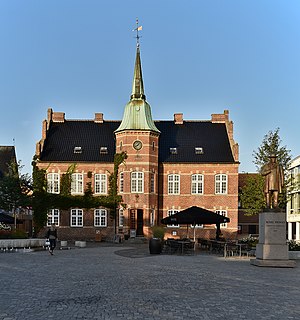
Fredede bygninger i Silkeborg Kommune
Tidl. Silkeborg Rådhus (fra 1857), set mod vest. (FBB 207525) This is a photo of a listed building in Denmark, number 740-15947-1 in the Heritage Agency of Denmark database for Listed Buildings.
Denne liste over fredede bygninger i Silkeborg Kommune viser alle fredede bygninger i Silkeborg Kommune, bortset fra kirker. Listen bygger på data fra Kulturarvsstyrelsen.